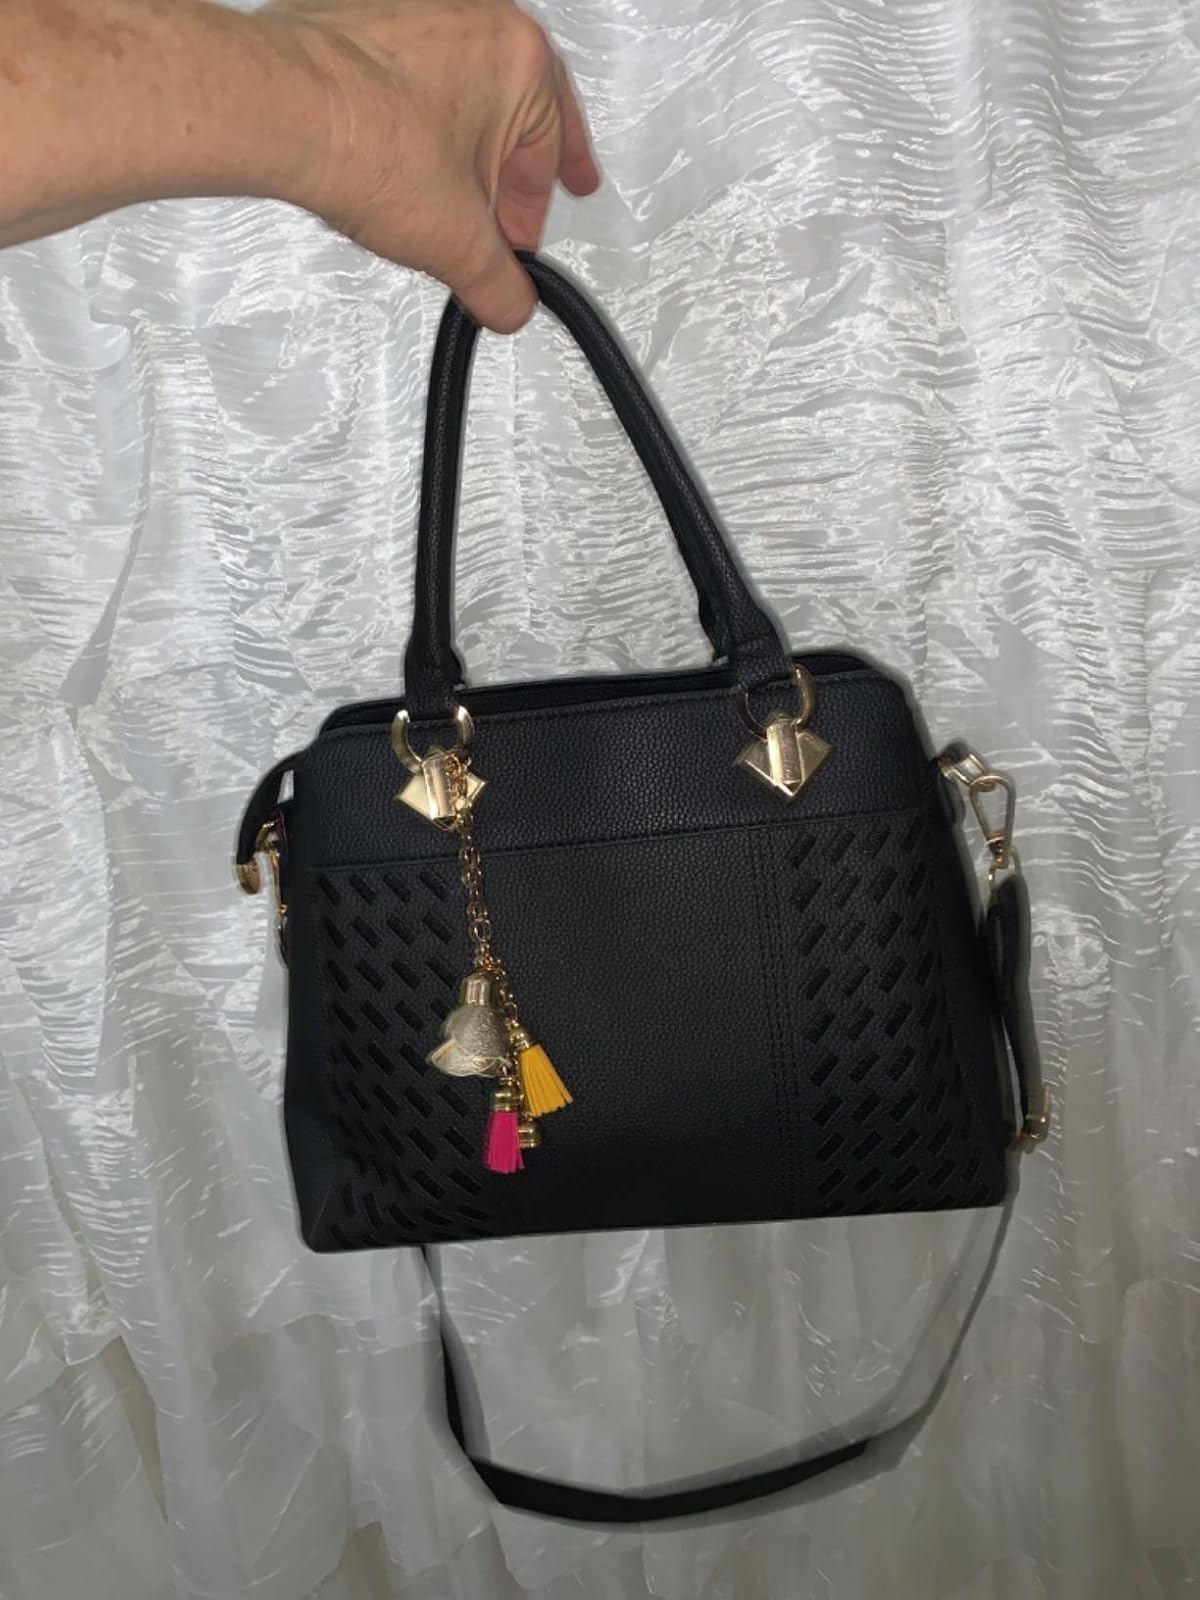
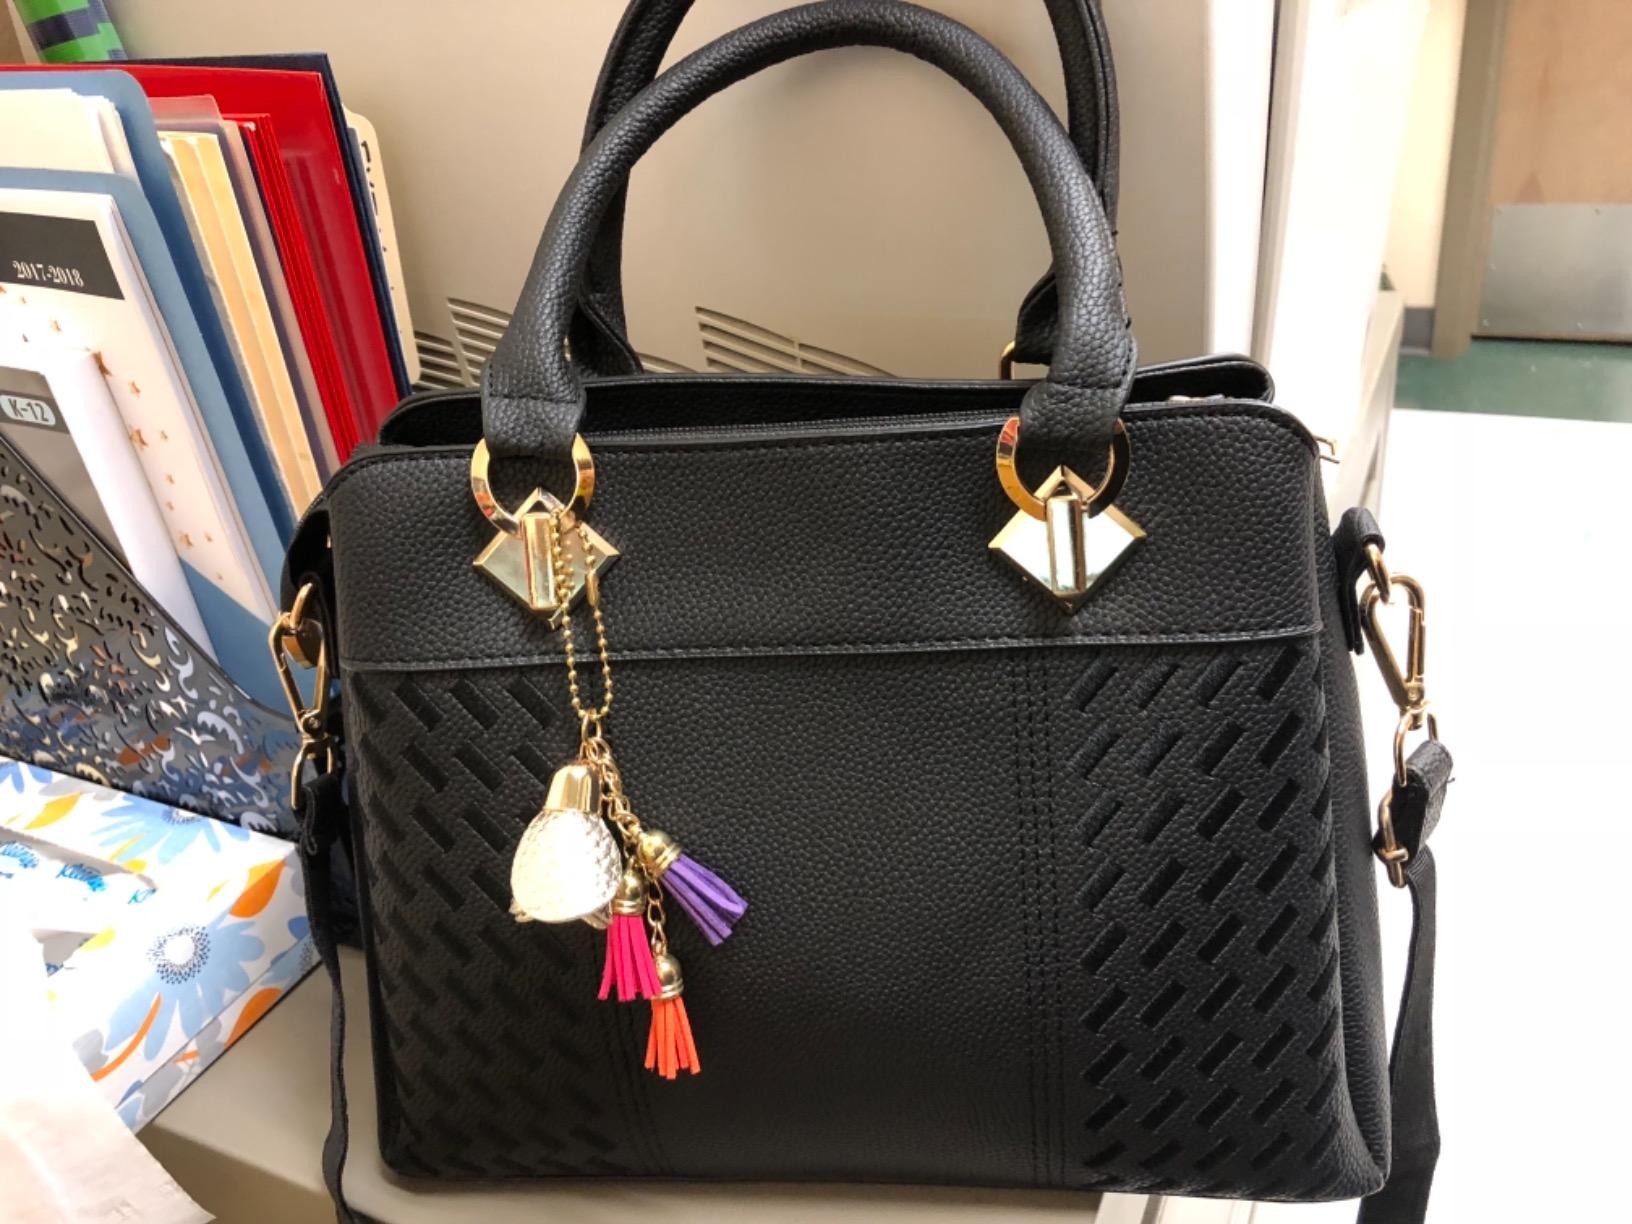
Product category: accessories_handbag
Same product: yes